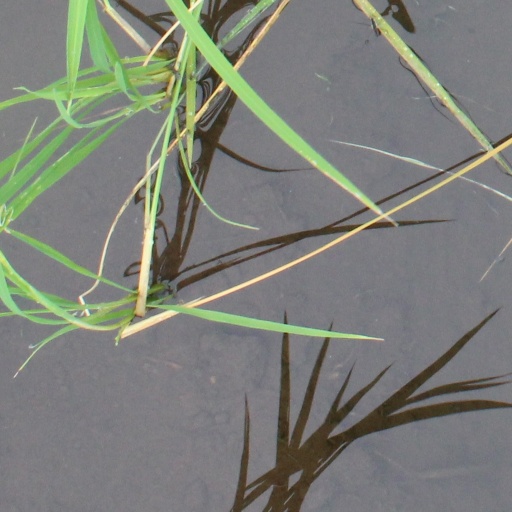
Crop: rice